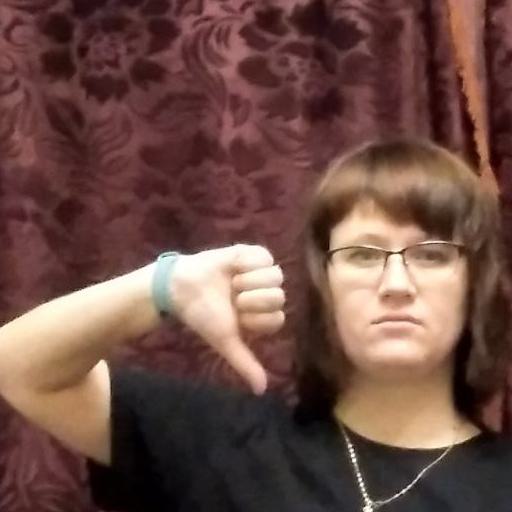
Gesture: dislike